Flags of the Austrian Army during the French Revolutionary and Napoleonic Wars

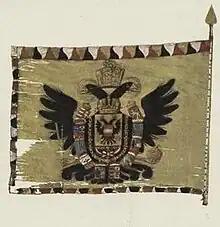
1804 Ordinarfahne from the New York Public Library Collection

An Imperial Patent (order) of 11 August 1804 issued a new pattern to reflect the creation of the creation of the Austrian Empire, but the production order was not given until 28 March 1805. There is only one surviving 1804 Ordinarfahne in the Heeresgeschichtliches Museum (Museum of Military History, Vienna), which seems to differ from the illustrated Ordinarfahne from the New York Public Library Collection, so two appear to have been made. Two new flags were presented to IR4 Deutschmeister, the ceremonial guard line regiment based in Vienna, in June 1806 before the 1806 pattern was decreed, although one of these was a new Leibfahne to replace the one lost in 1805.